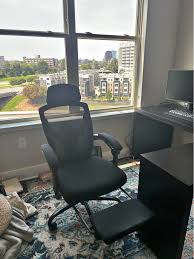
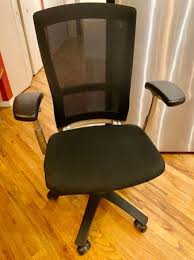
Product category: items_chair
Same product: no